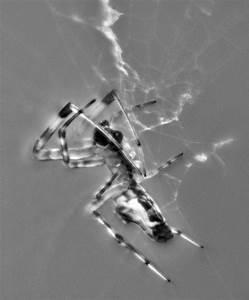
spider